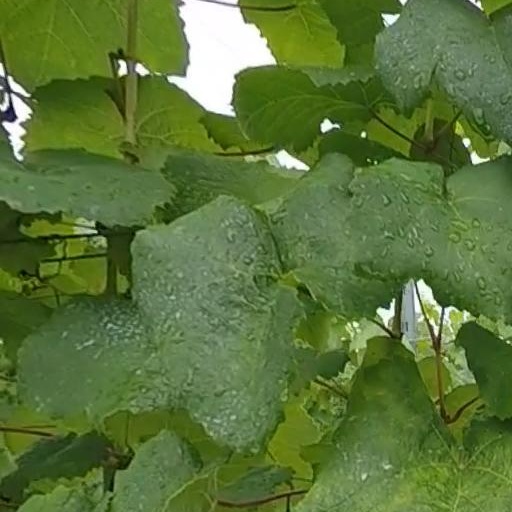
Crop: grape